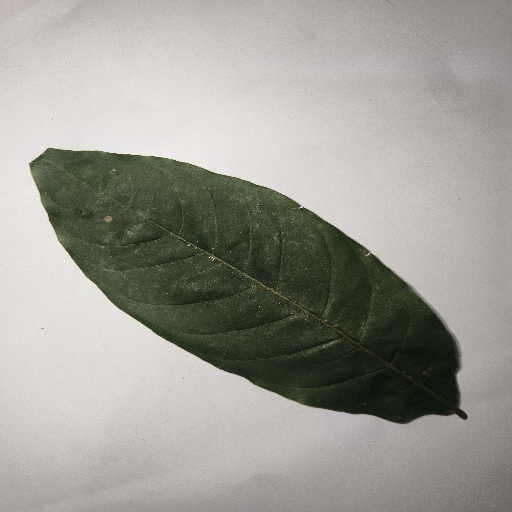
Species: HariTaki
Leaf condition: Shot Hole